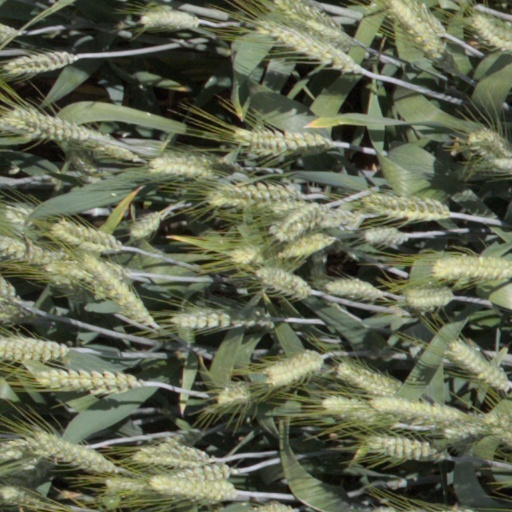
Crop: wheat